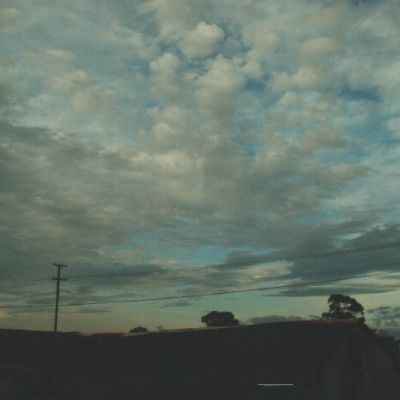
Cloud type: Cirrus (Ci)